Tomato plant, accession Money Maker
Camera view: horizontal (90 deg, fisheye); turntable rotation: 180 degrees
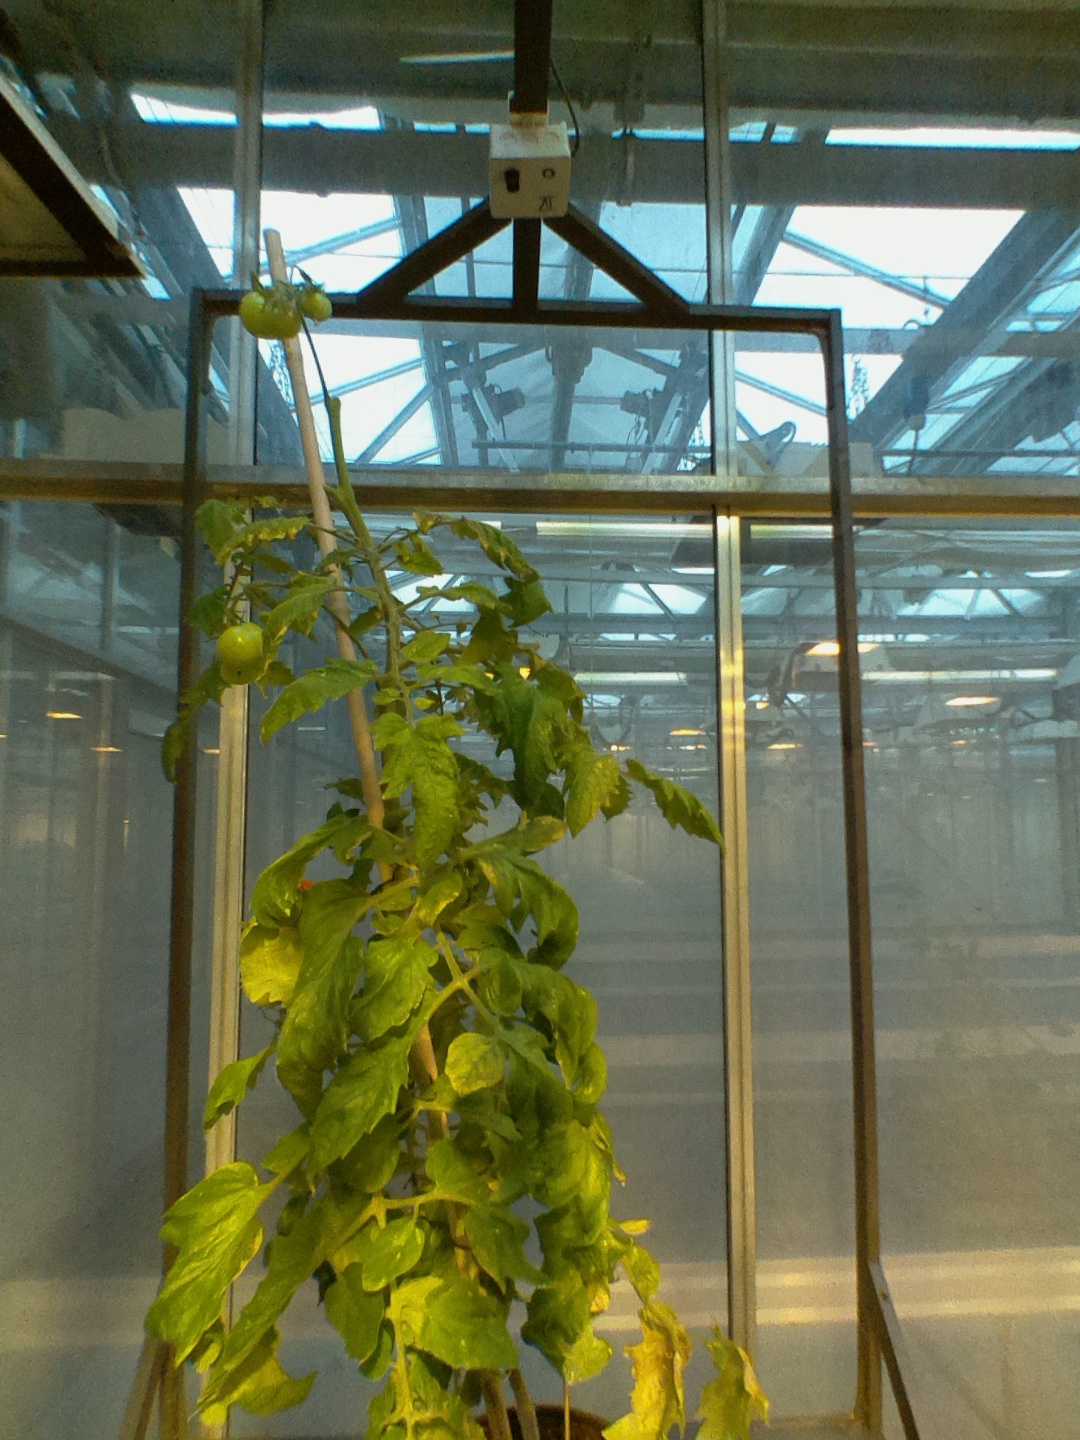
BBCH growth stage 80: fruits start showing typical ripe color (orange -> red)